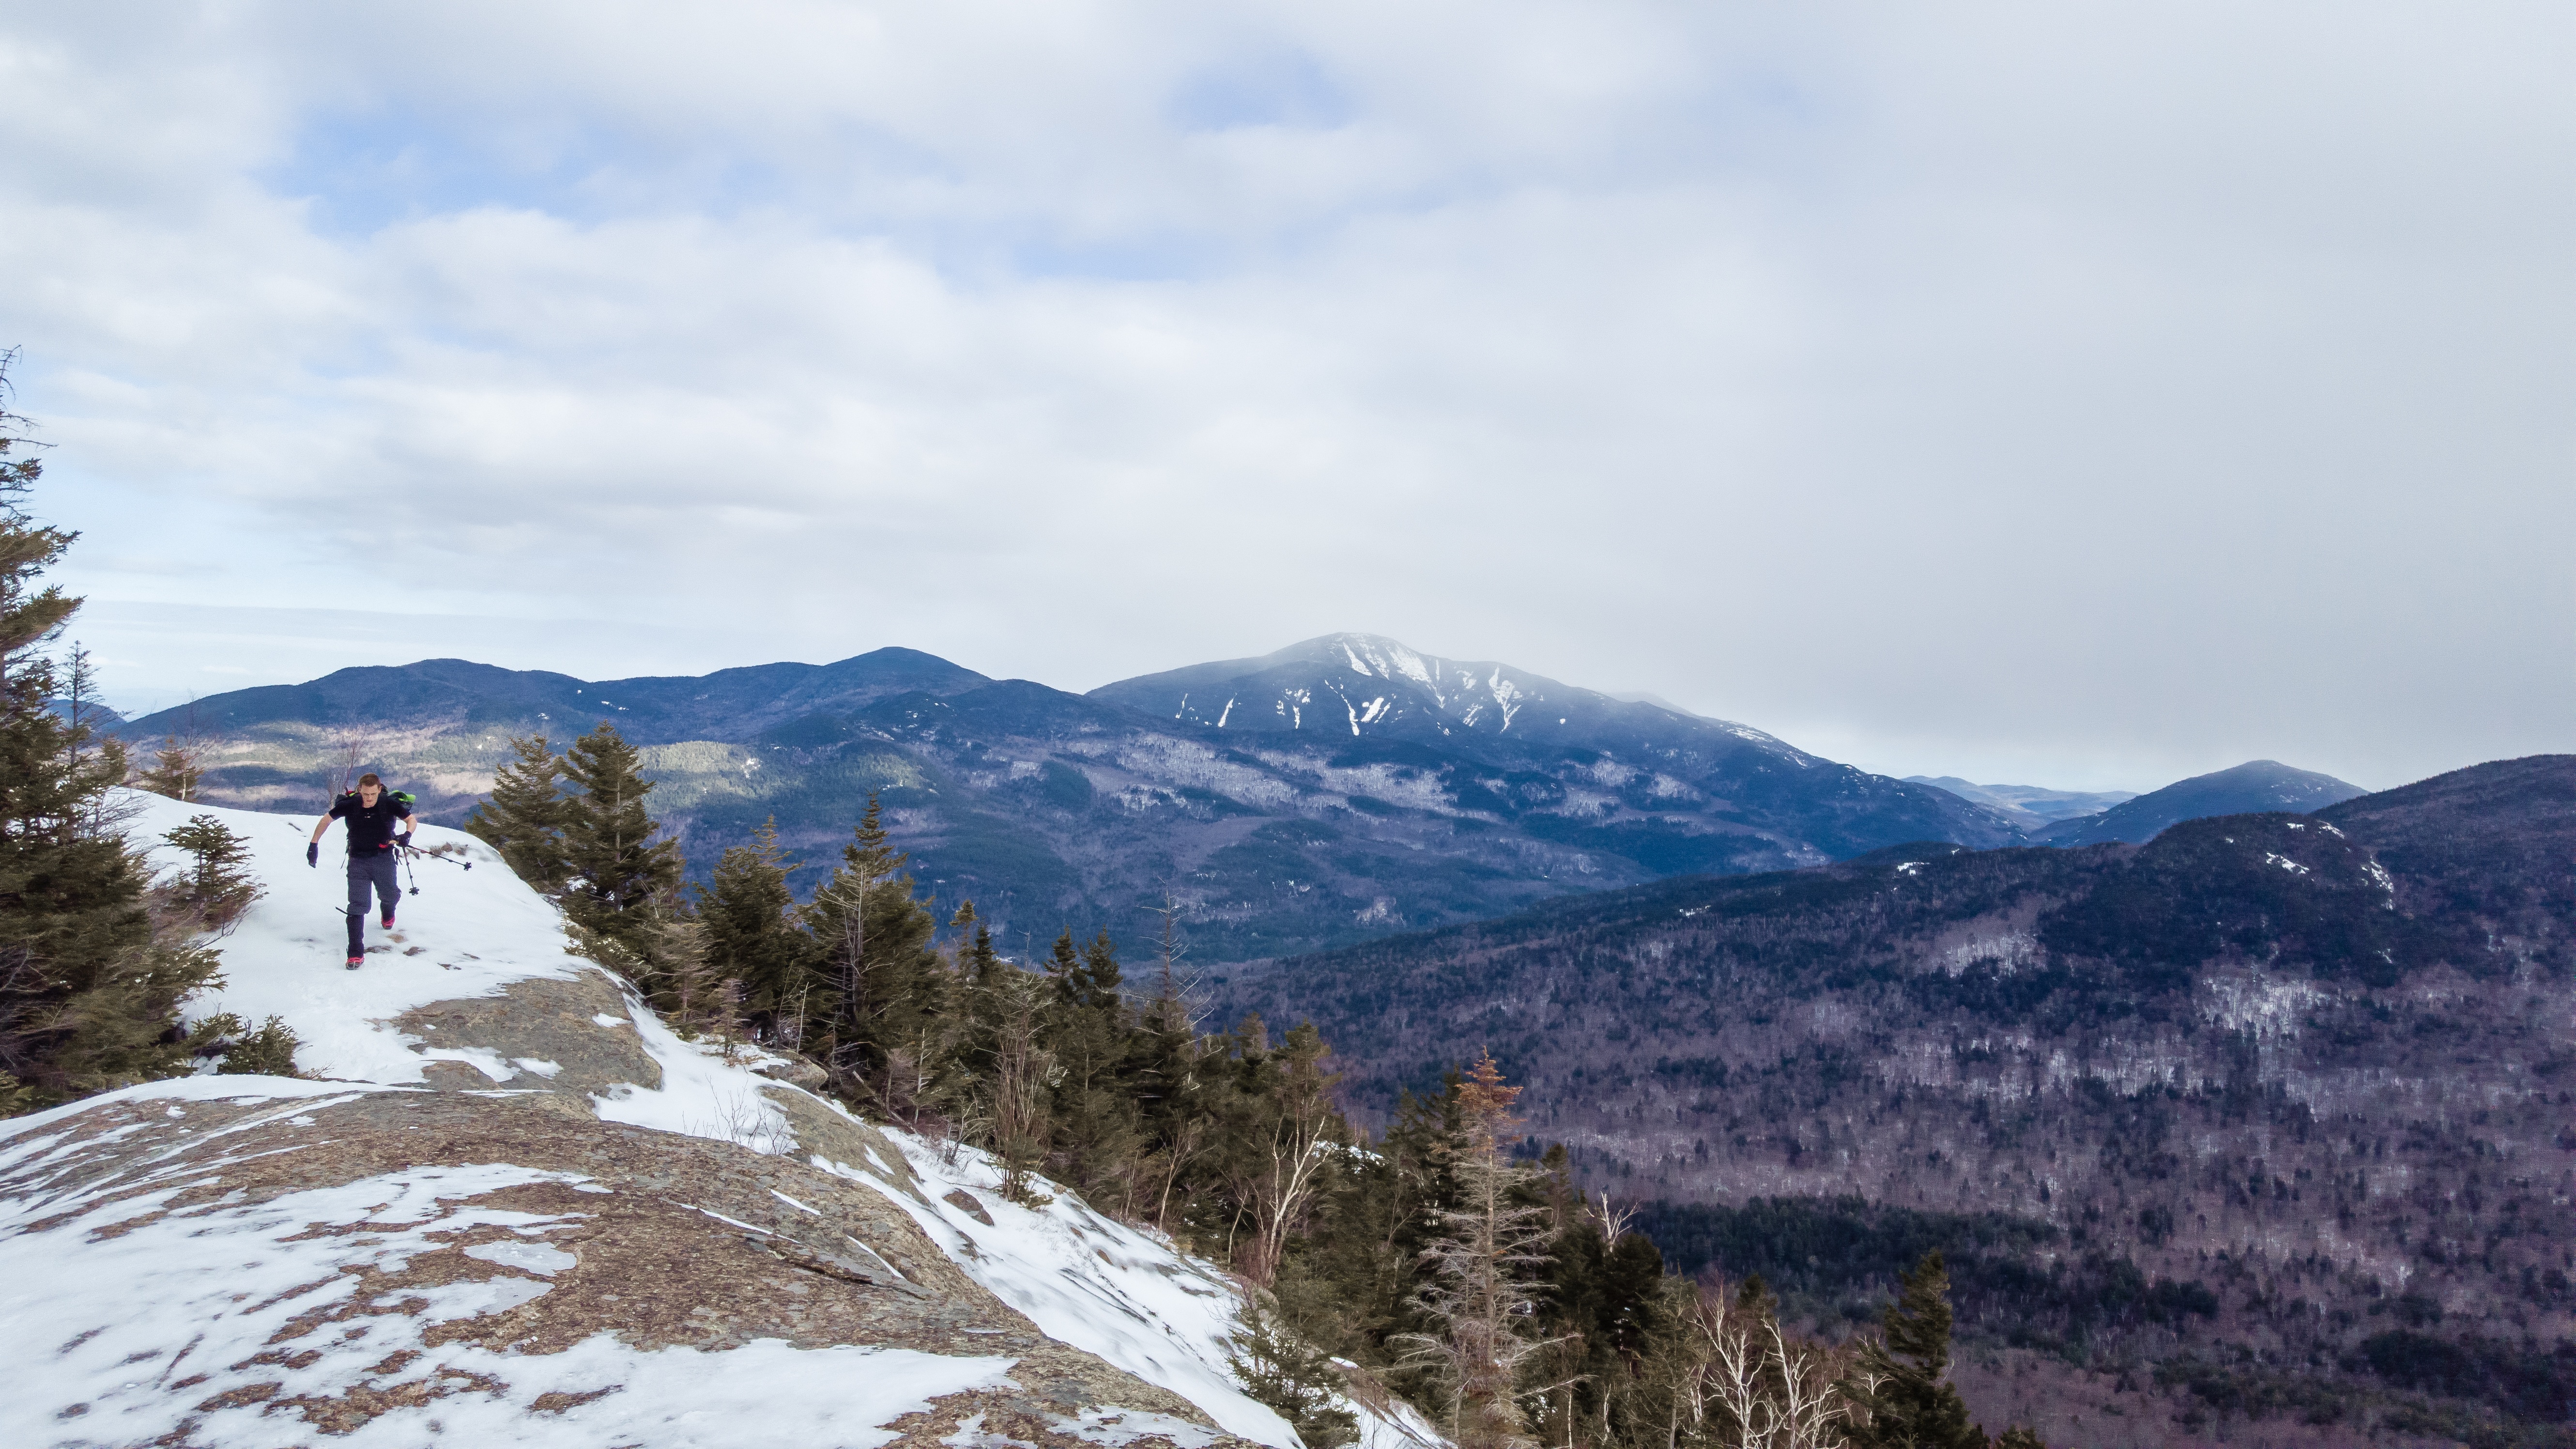
wilderness, walking, mountain, snow, winter, adventure, mountain range, weather, season, ridge, summit, alps, plateau, fell, landform, mountain pass, geographical feature, mountainous landforms